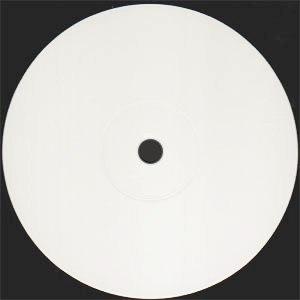
White label est un terme anglophone donné aux disques vinyles 12’’ comportant un macaron central vierge. Ce sont des disques produits de manière indépendante, en petit nombre, par des petites maisons de disques ou par un individu, et souvent destinés à la promotion.